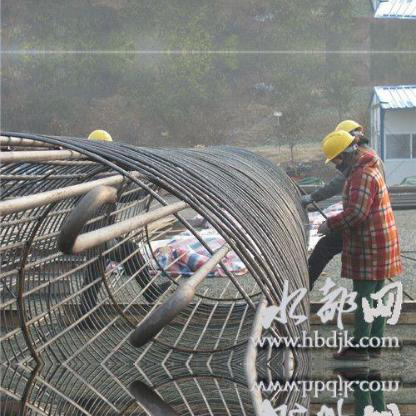
Objects in the image:
label: helmet
label: helmet